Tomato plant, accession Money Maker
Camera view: tilt-top (135 deg); turntable rotation: 0 degrees
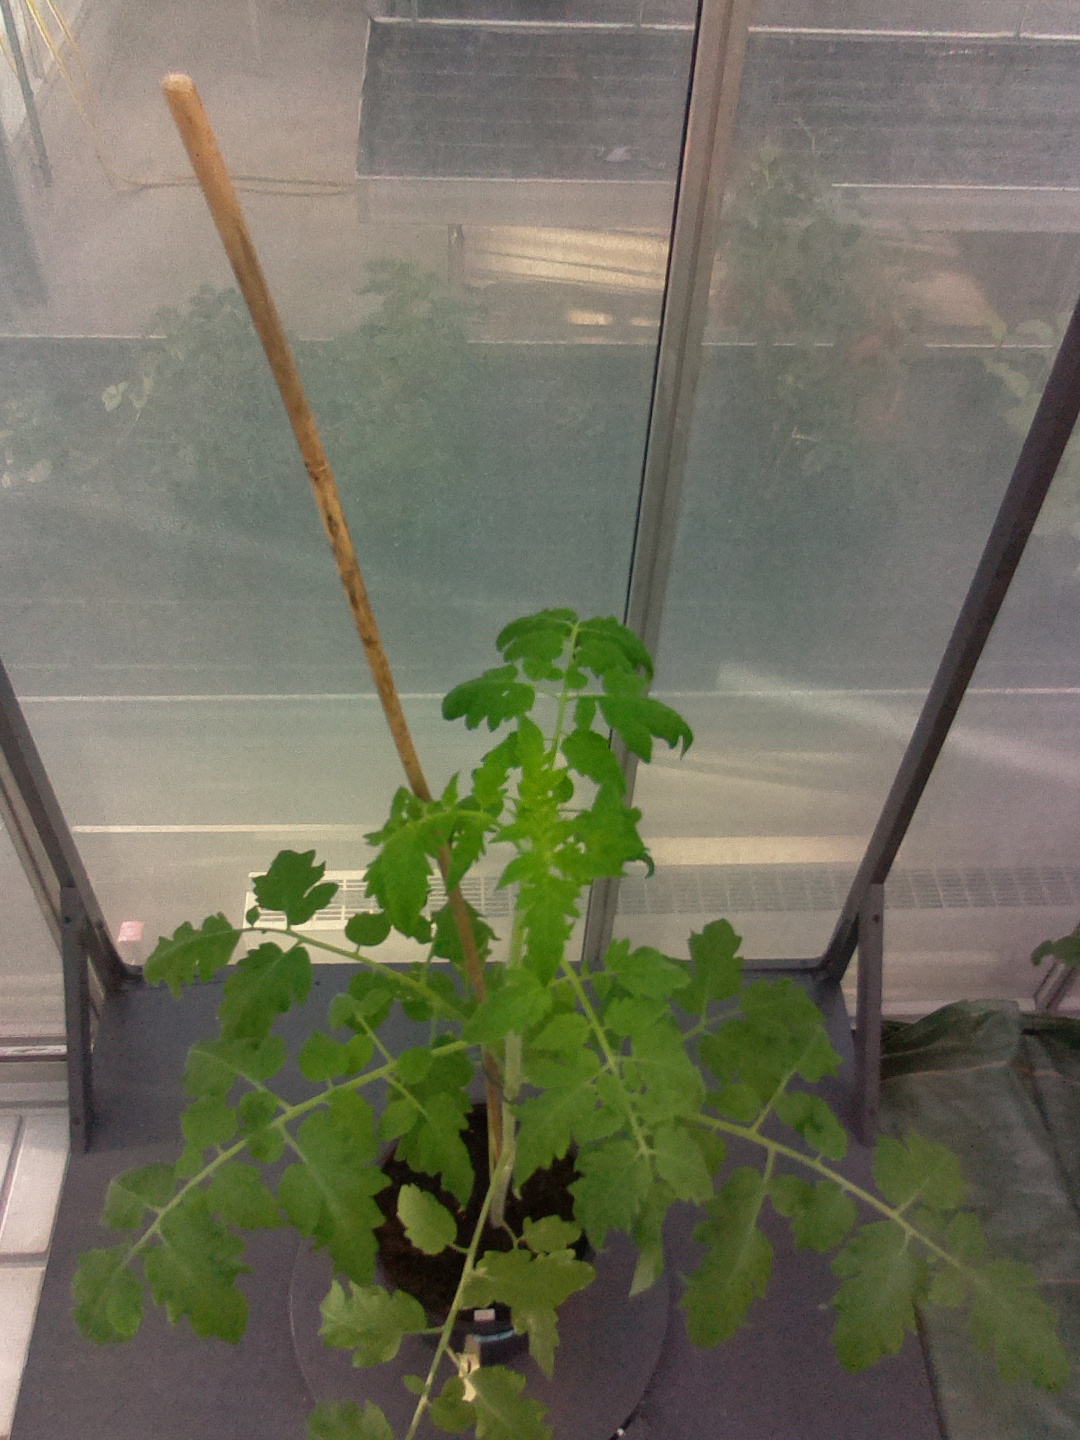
BBCH growth stage 20: First Side shoot start formed